Jewish influence in rhythm and blues

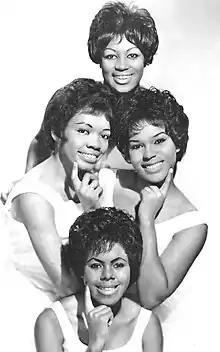
The Shirelles (1962)

Deborah Chessler, a young Jewish sales clerk interested in black music, attended shows at black and white performance venues in segregated Baltimore, where she absorbed the music that influenced her own songwriting. After the shows, she tried to sell her songs, which she described as in the "black vein", to the groups backstage. Chessler, who could not read or write music, would repeat melodies she composed in her mind until she could find a pianist to transcribe them. She wrote the lyrics to her song "It's Too Soon To Know" on toilet paper when she could find no other paper in her hotel room. With Chessler as their manager and songwriter, the Baltimore doo-wop group the Orioles recorded the song and it reached no. 1 on Billboard's race records charts in November 1948.